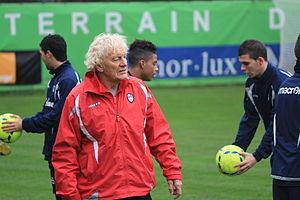
Tiburce darou pendant un entrainement du FC Lorient le 3 janvier 2012
Jean-Claude Darrou dit Tiburce Darou, né le 12 octobre 1942 à Lille et mort le 2 juillet 2015 à Cannes, est un préparateur physique français.